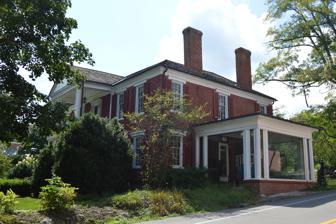
Building: John A. North House
Country: United States of America
Year built: 1820
Historic house in West Virginia, United States United States historic place John A. North House U.S. National Register of Historic Places Front and northern side Show map of West Virginia Show map of the United States Location 301 West Washington St. , Lewisburg, West Virginia Coordinates 37°48′11″N 80°26′54″W / 37.80306°N 80.44833°W / 37.80306; -80.44833 Area 0.8 acres (0.32 ha) Built c. 1820 NRHP reference No. 74001998 Added to NRHP October 9, 1974 The John A. North House is a historic house museum and archives located in Lewisburg , Greenbrier County, West Virginia .  Currently, the North House is Greenbrier County's only historic house museum.  Since 1976, The Greenbrier Historical Society has operated within the North House, and in 1992 the North House was officially purchased by the Greenbrier Historical Society.  In 1992, the home officially became known as "North House Museum, Greenbrier Historical Society." Early history Map of Lewisburg in 1825 showing the North Property. The North House was the original home of prominent local lawyer John A. North and his new wife Charlotte.  Built in 1820, the North House was initially a two-story "L-shaped plan," Federal Style dwelling.  The layout consisted of a foyer, an informal parlor (which would have been used only by the family), a formal parlor for entertaining guests, and a dining room. The upstairs would have mirrored the downstairs floor plans and would have been used by the family as sleeping quarters. The interior of the home was quite lavish for the 1820s, but the exterior was also exquisite. The North House features a double portico with heavy columns supporting a high pediment, and the English red clay bricks which were used in the exterior construction of the home were originally dug from the front lawn and fired in a kiln on the property.  Once completed, the North House became one of Lewisburg's first two-story brick homes. The North Family moved into the house in 1821 and lived there until 1836. The North family consisted of John A. North, his wife Charlotte, and their five daughters, Mary, Margaret, Isabella, Martha Jane, and Charlotte. The North's were a wealthy family with prominent status and owned at least three enslaved people at the North House. By 1850, John North held twelve people in slavery. During his time in Lewisburg, John A. North was appointed Clerk of the Greenbrier District Court of Chancery, and Clerk of the District of Virginia Supreme Court of Appeals. Expansion After the North Family had moved out of the home, the property was quickly purchased by a local man named James Frazer. By 1834, Frazer was already known in Lewisburg for building a two-story brick building which he leased to the Supreme Court of Appeals of Virginia. This building was conveniently located adjacent to the North House.  After he had purchased the North House in 1836, Frazer and his family opened the Star Hotel. Frazer changed the original layout of the house and added two wings to the property. The new additions to the home allowed Frazer to establish a popular local restaurant and an affordable Inn with guest rooms for travelers, lawyers, and jurists to use while attending Court in the adjacent Court House. The Inn and Tavern also served as a popular "rest stop" for travelers along the James River and Kanawha Turnpike. James Frazer owned twenty-five enslaved people at his death in 1854. The enslaved people lived in cabins on the property and maintained and operated the inn and grounds. After James Frazer's death in 1854, his son, James inherited the inn. When James Jr., died in 1860, his family continued to live there until they sold it in 1871 to Colonel Joe McPherson and once again became a private residence. Col. McPherson purchased the house for his daughter and son-in-law, Rebecca McPherson and John Harris, and the house underwent a "Victorian Era" make-over.  One of the tavern wings which had been added by Frazer had been removed, and metal window hoods, gutters, segmented columns, and architectural embellishments were added to the façade of the home. In 1905, the North House was sold to Dr. Robert L. Telford and his family. From 1890 to 1894, Dr. Telford pastored the Old Stone Church (Lewisburg, West Virginia) , and then later became the President of the Lewisburg Female Institute, later renamed the Greenbrier College for Women. Telford later sold the house to Greenbrier College and it became the house for the Presidents of Greenbrier College . Throughout the early decades of the 1900s, the North House underwent several changes in order to make it a modernized home. In 1925, the house underwent a major renovation. A two-story addition containing a sun-parlor and a porte-cochère were constructed; and closets, a new front door, the installation of central heating, and running water were also added to the home. The North House has also housed the Lewisburg Seminary and Conservatory of Music. However, since 1976 the Greenbrier Historical Society has operated the North House Museum out of the home, and the Historical Society has officially owned the building since 1992. Additionally, the North House was listed on the National Register of Historic Places in 1974. Museum North House Museum in Fall 2018 The Greenbrier Historical Society and North House Museum is dedicated to collecting, preserving, and interpreting the rich history of the Greenbrier Valley. The museum's permanent displays and temporary exhibits feature items from across the Greenbrier Valley, including, but not limited to; the training saddle of General Robert E. Lee's horse Traveler, an 18th-century covered wagon, Civil War artifacts, furniture and textiles made by local craftsman and women, as well as items from the North family. The Greenbrier Historical Society and North House Museum also offers educational programs, a research archive, tours of the town and cemeteries, and membership opportunities. References